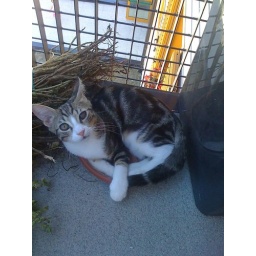
Lucky in a flower pot tray